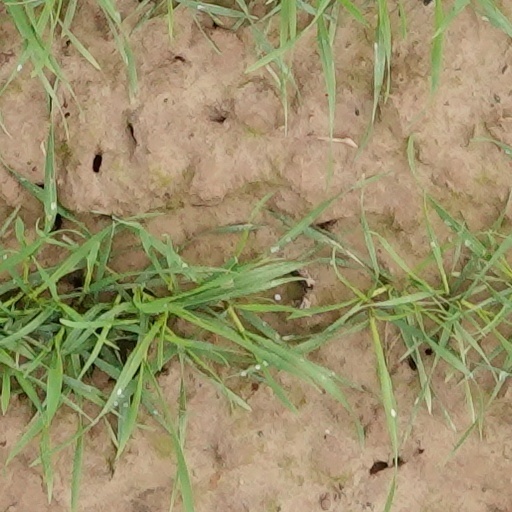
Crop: wheat